Hashikami Station

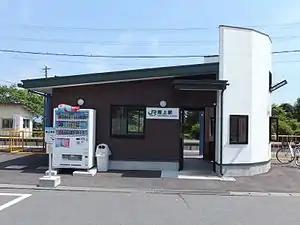
Hashikami Station in August 2014

is a passenger railway station located in the town of Hashikami, Sannohe District, Aomori Prefecture, Japan. It is operated by the East Japan Railway Company (JR East).